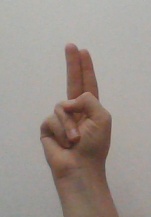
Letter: taa